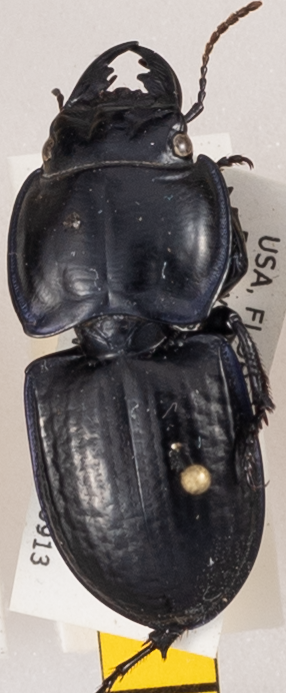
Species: Pasimachus sublaevis
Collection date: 2018-09-13
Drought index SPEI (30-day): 0.206
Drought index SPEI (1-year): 0.77
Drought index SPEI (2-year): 0.9